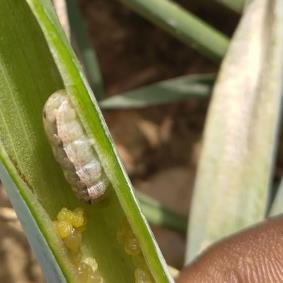
Crop: Onion
Condition: caterpillar-p